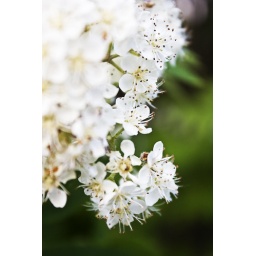
white flowers in my mother's garden